Jiuniang
Also known as:
ca - Catalan: Laozao
es - Spanish: Jiuniang
it - Italian: Jiuniang
ja - Japanese: 酒醸
jv - Javanese: Jiuniang
zh - Chinese: 酒釀
Category: rice (rice pudding)
Cuisine: Chinese
Associated cuisines: Chinese
Area: China
Countries: China
Region: Eastern Asia

The dish consists of a mixture of partially digested rice grains floating in a sweet saccharified liquid, with small amounts of alcohol and lactic acid. It is made by fermenting glutinous rice with a starter called jiuqu containing Rhizopus oryzae or Aspergillus oryzae and often yeast and bacteria.

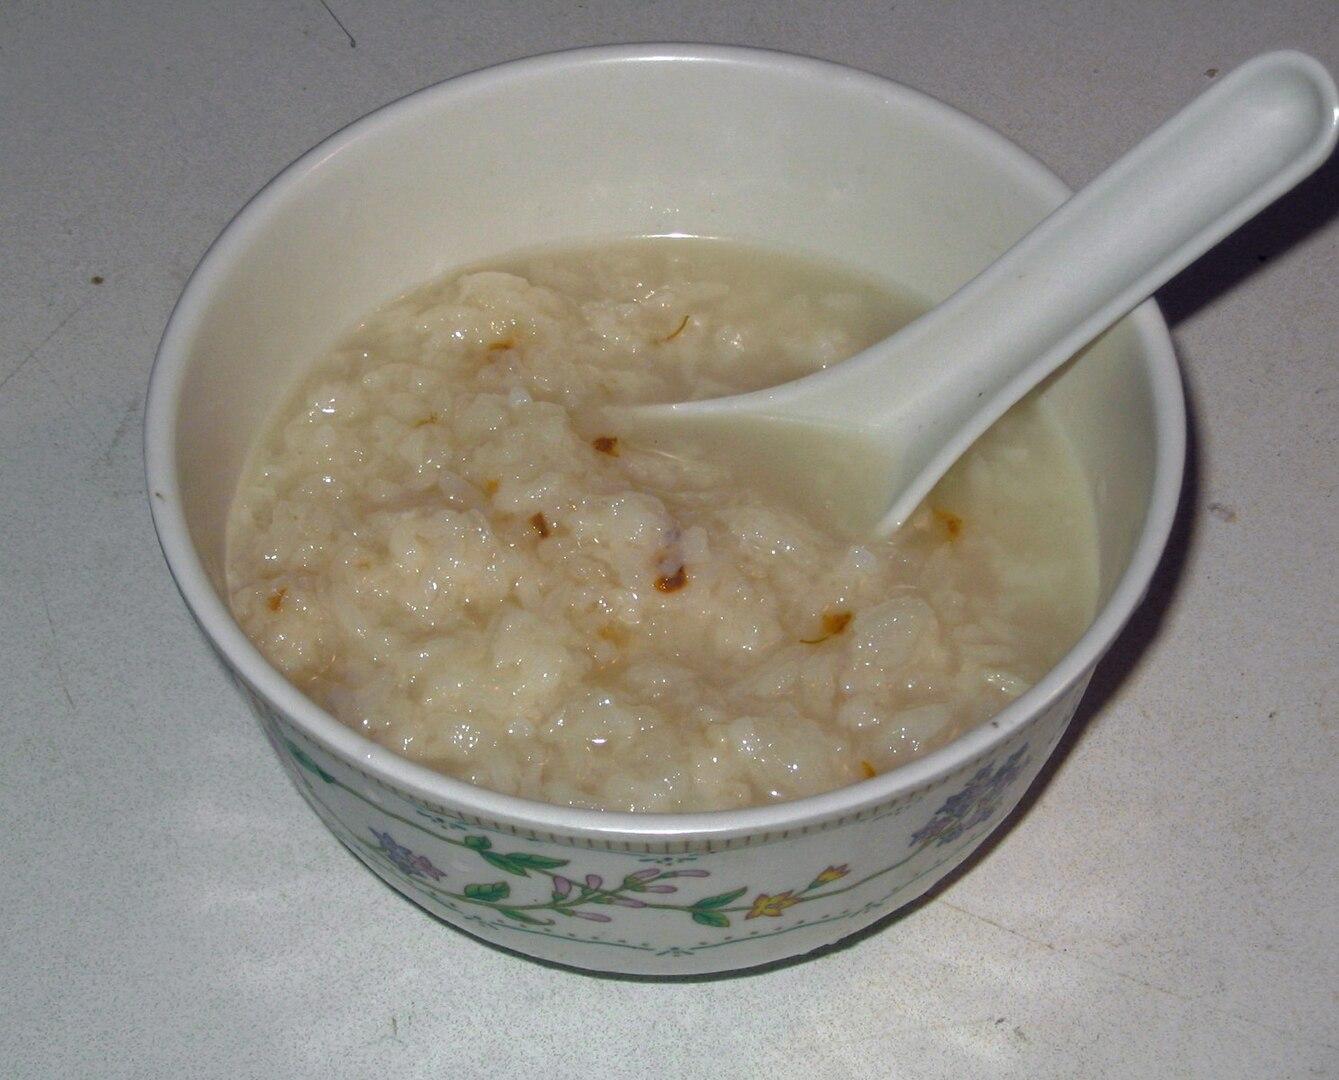